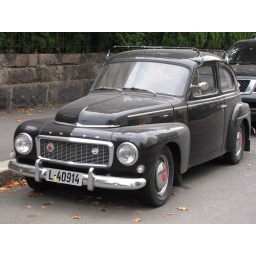
This Swedish-made car was parked on a side street in Oslo, Norway